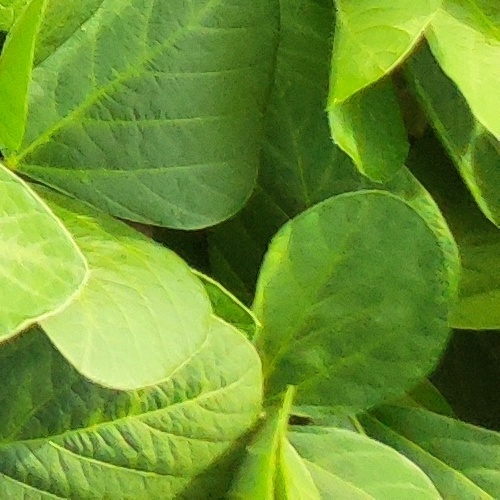
Label: Healthy